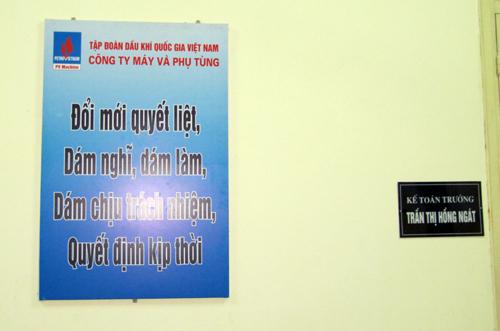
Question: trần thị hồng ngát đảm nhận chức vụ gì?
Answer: trần thị hồng ngát đảm nhận chức vụ kế toán trưởng